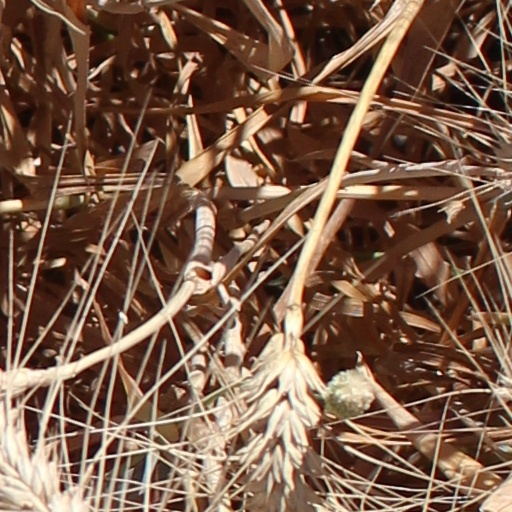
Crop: wheat